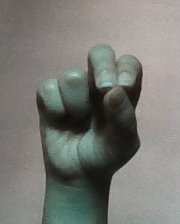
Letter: gaaf